Wednesbury

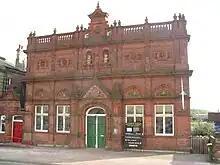
Wednesbury Museum and Art Gallery

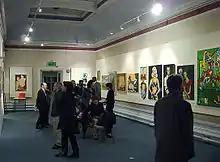
The Stuckist show at Wednesbury, 2003

On the evening of 31 January 1916, Wednesbury was hit by one of the first wave of German Zeppelins aimed at Britain during the First World War. Joseph Smith and his three children were killed in their house in the King Street area. His wife survived, having left the house to investigate the cause of a loud noise at a nearby factory, caused by the first bombs falling.